Stevan Mokranjac

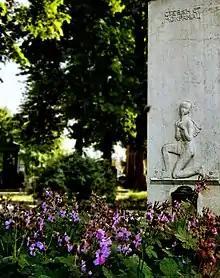
Grave of Stevan Mokranjac in

Mokranjac founded the Serbian School of Music in 1899, as well as the first Serbian string quartet, in which he played the cello. Although his most famous works date from the late 19th century, Mokranjac continued composing during the 1900s. In mid-1914, he left Belgrade and moved to Skopje to escape World War I. He is buried in the New Cemetery of Belgrade.